De La Soul

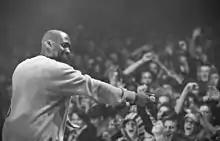
Posdnuos performing at the Marsatac Festival in 2008

In 2008, the group joined A Tribe Called Quest, Nas, Tech N9ne, The Pharcyde and others on the annual Rock the Bells tour and were honored at the 5th Annual VH1 Hip Hop Honors. Later in the year they collaborated with dan le sac vs Scroobius Pip on a re-recording of the British group's debut single "Thou Shalt Always Kill".